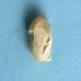
Maize quality: Bad